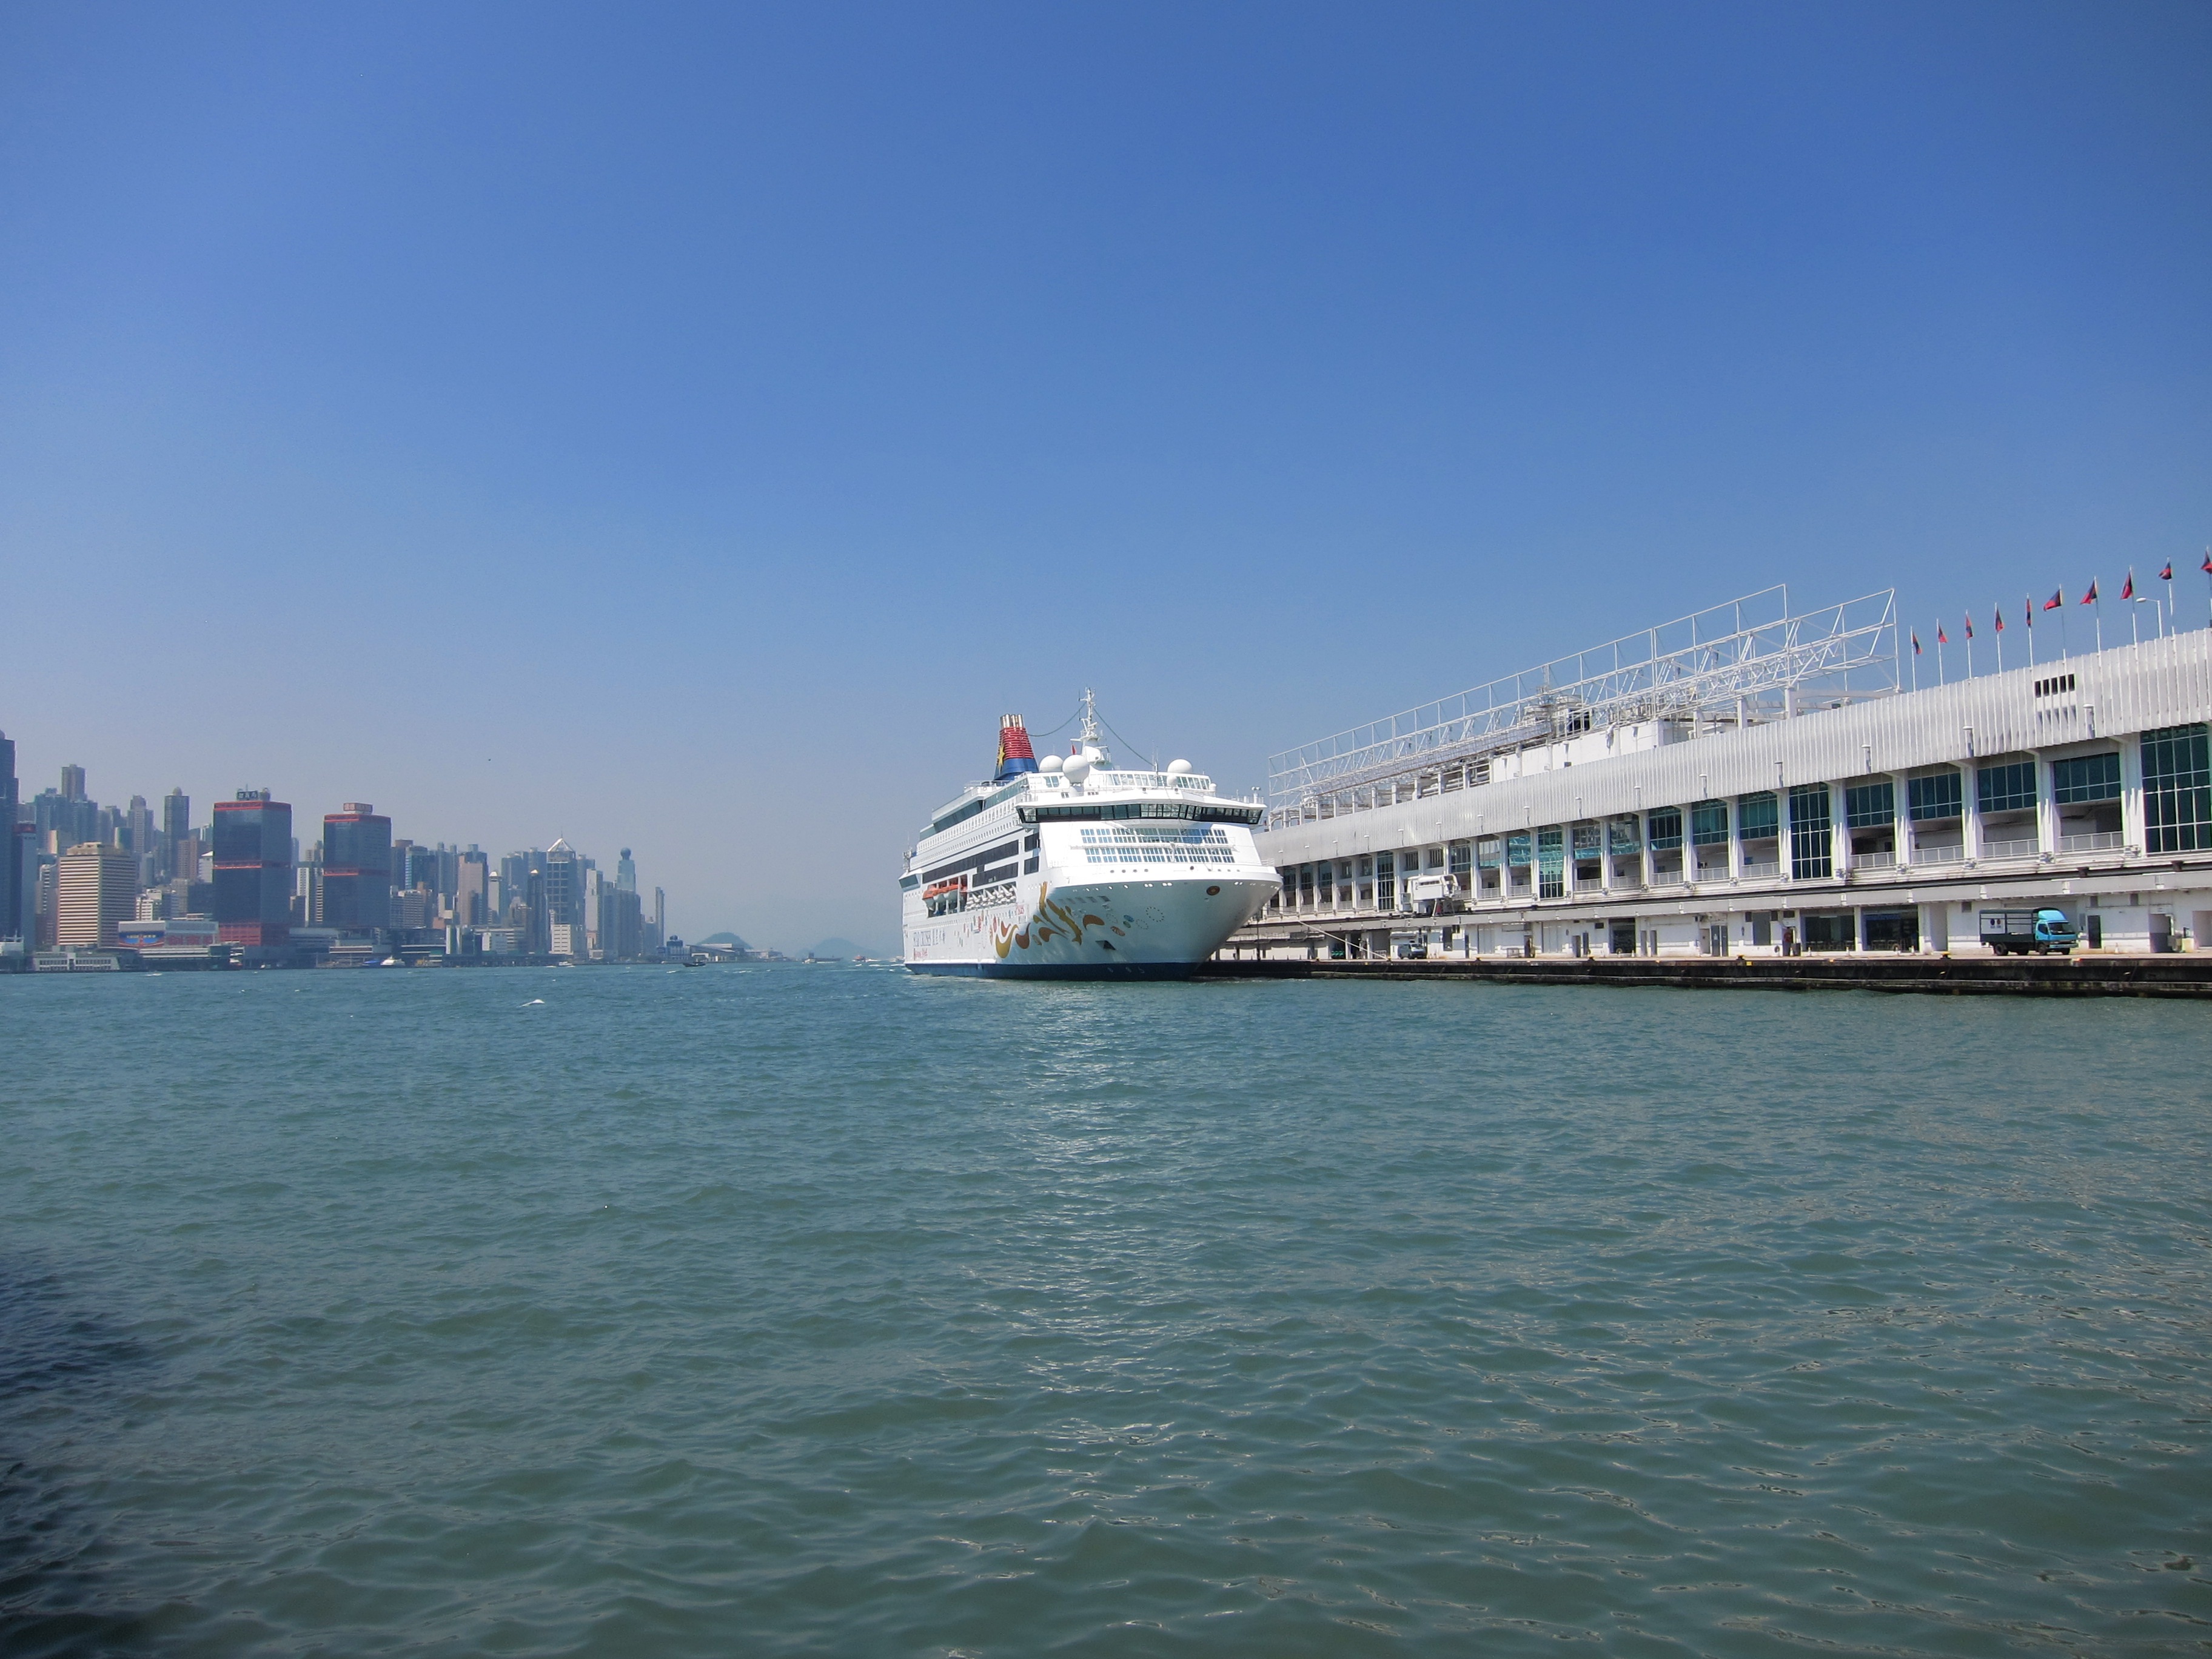
sea, boat, ship, vehicle, bay, harbor, port, hong kong, ferry, channel, watercraft, cruise ship, passenger ship, riverview, freight transport, ocean liner